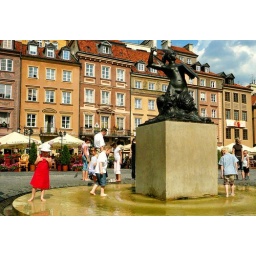
a girl in a red dress